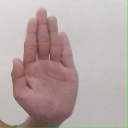
अक्षर: ध